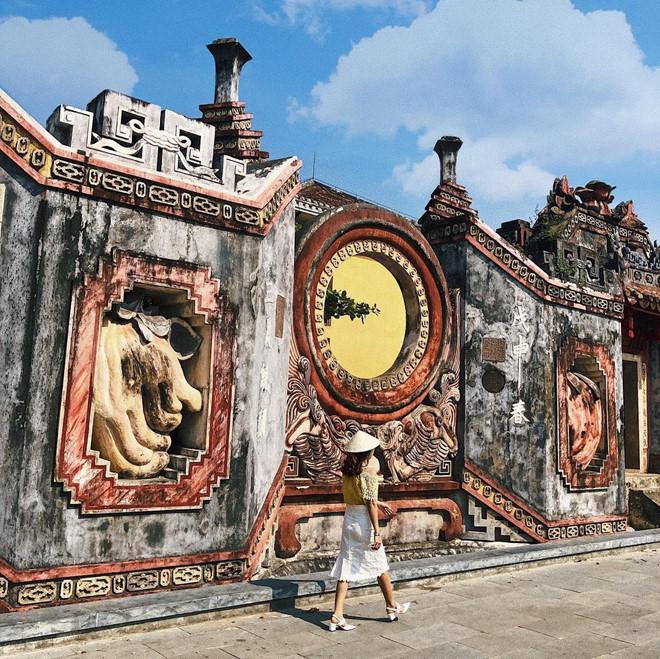
ở bên cạnh công trình có kiến trúc cổ có sự xuất hiện của một cô gái